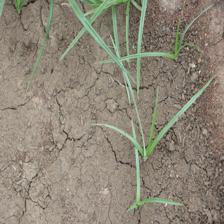
Label: Grass